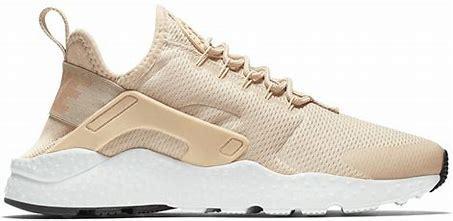
Brand: Nike
Model: Air Huarache Run Ultra